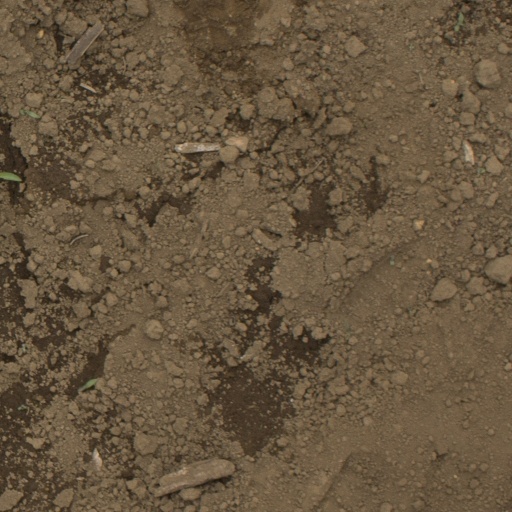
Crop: Jerusalem artichoke